List of Swedish men's handball champions

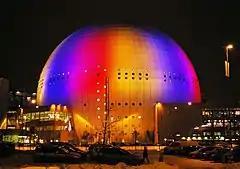
The Ericsson Globe in Stockholm hosted the final in 2005, 2007 and 2009.

The Swedish men's handball champions (Swedish: "Svenska mästare i handboll för herrar") have been determined by three different competitions. From 1931–32 until 1951–52, the title was decided by a straight knockout tournament known as "Svenska mästerskapet" ("the Swedish Championship"). After 1934–35, it was played parallel to the highest league, Allsvenskan. The tournament was contested by the winners of the "Distriktsmästerskap" ("Provincial Championships") until 1945–46. After that it was contested by all teams from the top division, all Provincial Champions and invited teams from lower leagues. From 1952–53 until 1966–67, the title of Swedish Champions was awarded to the winners of Allsvenskan. Since 1967–68, the Swedish Champions have been determined by a playoffs competition between the highest-placed teams in the top league. Until 2003–04, all playoff rounds were decided by a series of home and away matches. Between 2004–05 and 2017–18 the final was played as a single match at a predetermined venue. Since 2018–19, the final is again played as a series. The league changed its name to Elitserien in 1990–91 and to Handbollsligan in 2016–17.